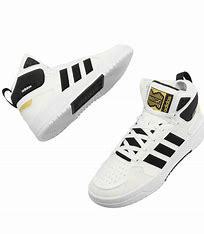
Brand: adidas
Model: 100